Optimus (robot)

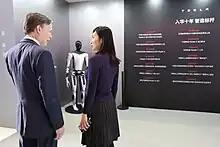
Two people in front of an Optimus display

Optimus is planned to measure tall and weigh . According to the presentation made during the 2021 AI Day event, Optimus will be "controlled by the same AI system Tesla is developing for the advanced driver-assistance system used in its cars" and have a carrying capacity of . Proposed tasks for Optimus are ones that are "dangerous, repetitive and boring", such as providing manufacturing assistance.